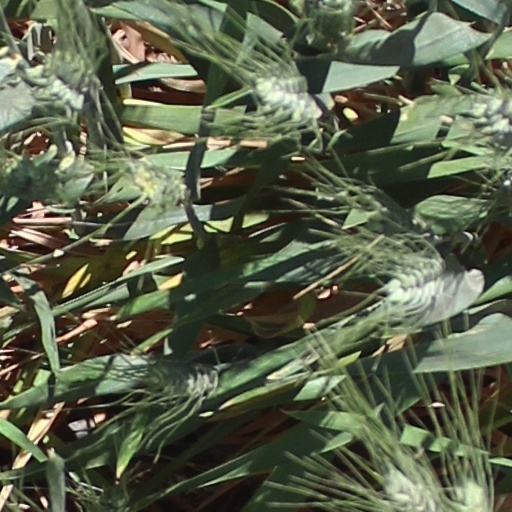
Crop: wheat